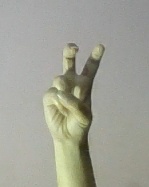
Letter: toot